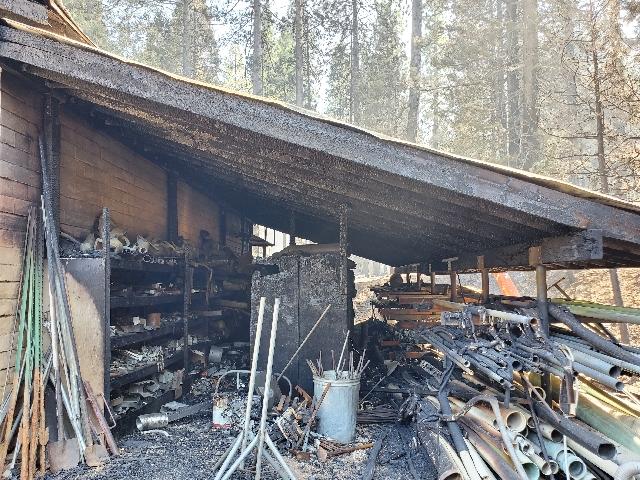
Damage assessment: minor